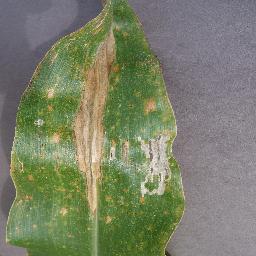
Label: Corn_(Maize)___Northern_Leaf_Blight